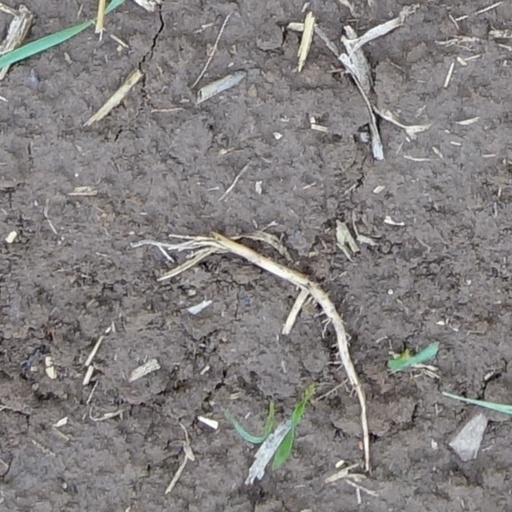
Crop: wheat